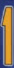
Number: 1